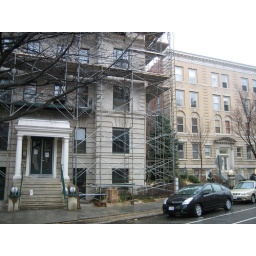
the building next door to ours in DC had a fire a few months back and is under heavy construction.